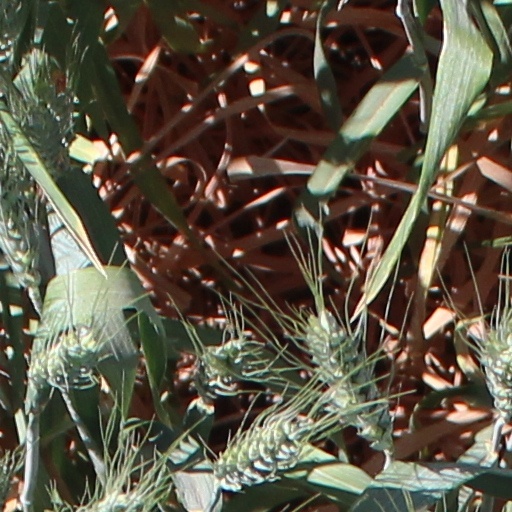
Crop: wheat